Amber Rubarth

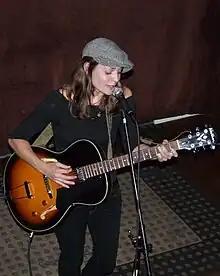
Rubarth performing in 2022

Amber Rubarth is an American singer-songwriter. She has toured extensively throughout Europe, North America, Japan, South Korea and South Africa.